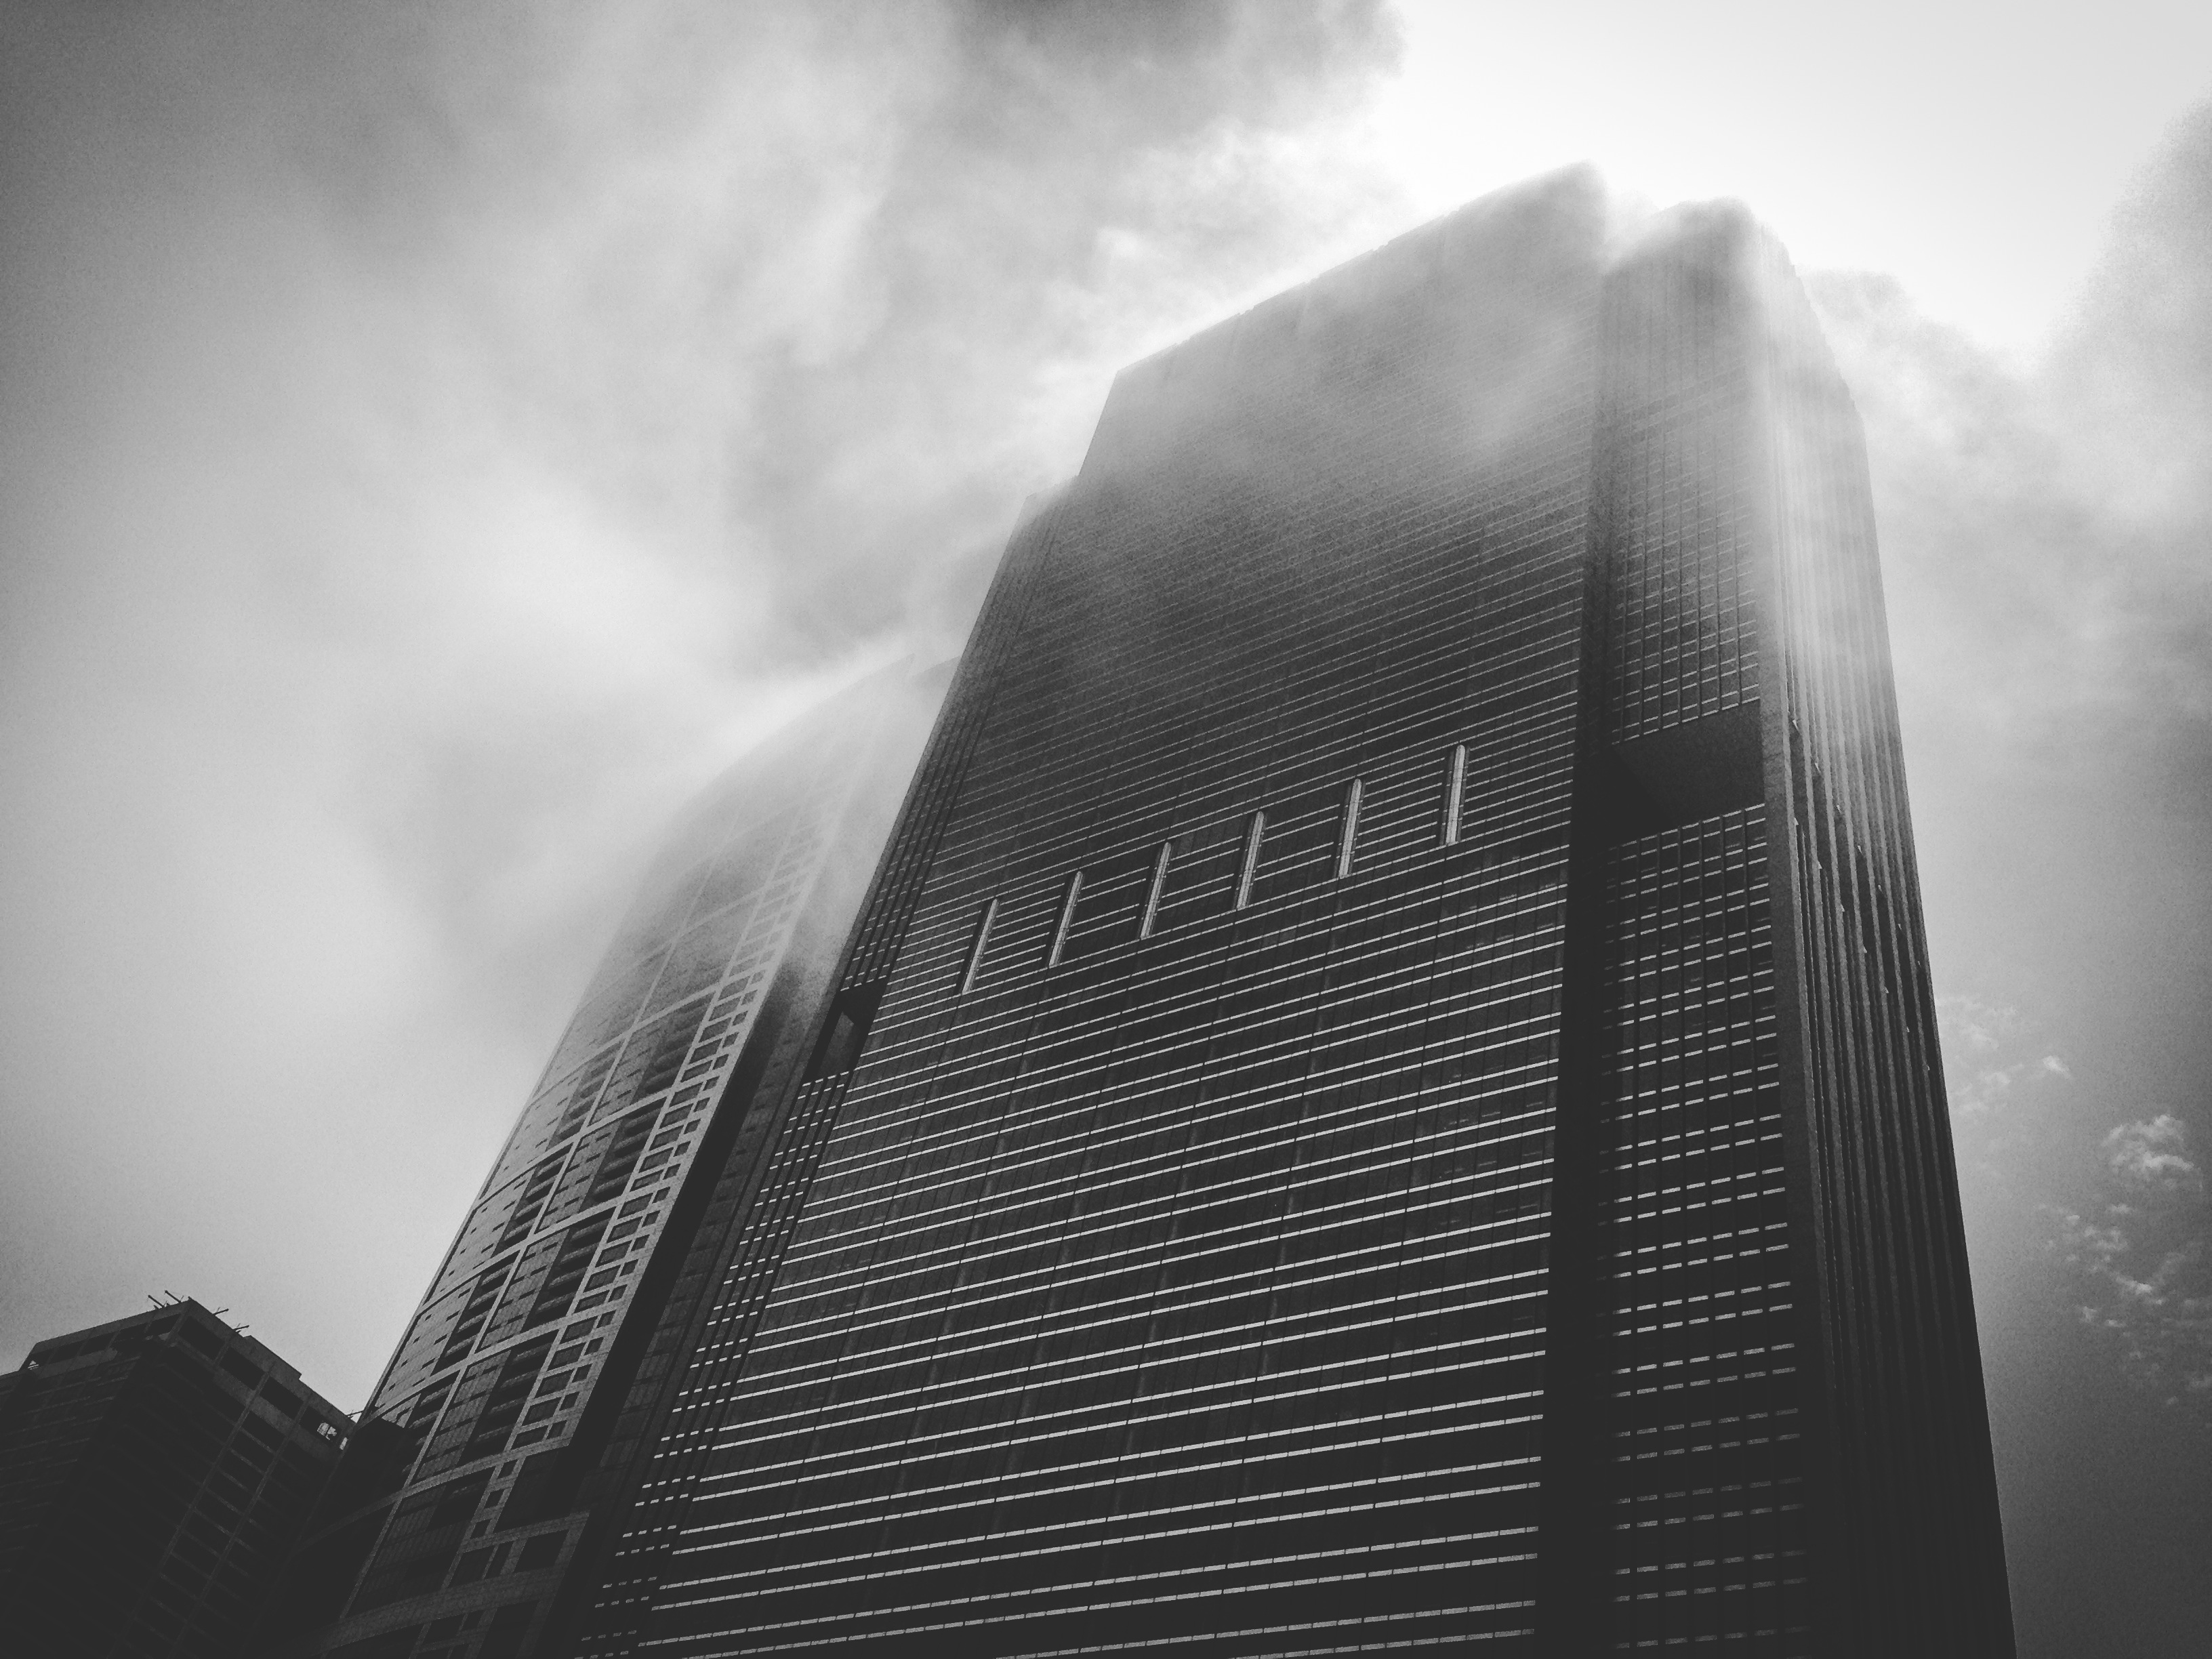
light, cloud, black and white, architecture, structure, sky, fog, mist, white, skyline, sunlight, building, city, atmosphere, skyscraper, urban, cityscape, construction, line, high, tower, facade, darkness, exterior, black, monochrome, modern, tower block, clouds, design, tall, contemporary, shape, meteorological phenomenon, monochrome photography, atmospheric phenomenon, atmosphere of earth, uo